Sonia Bompastor

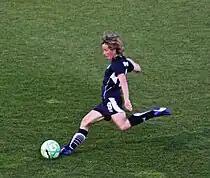
Bompastor playing for Washington Freedom in 2009

Lyon was the next destination for Bompastor, for whom she joined in the summer of 2006. She became an important part of the side that won back-to-back league titles in 2006-07 and 2007-08, also winning the Challenge de France in 2008 to complete a domestic double. This gave her six titles in a span of four years, equal to teammates Camille Abily and Élodie Thomis, who were also a part of the same Montpellier team Bompastor had previously played for.